Pasupatheeswarar Temple, Aavoor

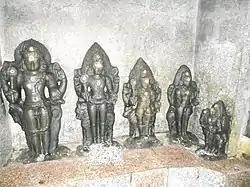

The temple priests perform the "puja" (rituals) during festivals and on a daily basis. Like other Shiva temples of Tamil Nadu, the priests belong to the Shaiva community, a Brahmin sub-caste. The temple rituals are performed four times a day; Kalasanthi at 8:00 a.m., Uchikalam at 10:00 a.m., Sayarakshai at 5:00 p.m., and Ardha Jamam at 8:00 p.m. Each ritual comprises four steps: "abhisheka" (sacred bath), "alangaram" (decoration), "naivethanam" (food offering) and "deepa aradanai" (waving of lamps) for both Pasupatheeswarar and Mangalambikai. The worship is held amidst music with "nagaswaram" (pipe instrument) and "tavil" (percussion instrument), religious instructions in the Vedas (sacred texts) read by priests and prostration by worshippers in front of the temple mast. There are weekly rituals like ' (Monday) and ' (Friday), fortnightly rituals like "pradosham" and monthly festivals like "amavasai" (new moon day), "kiruthigai", "pournami" (full moon day) and "sathurthi".